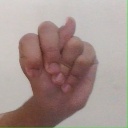
अक्षर: न